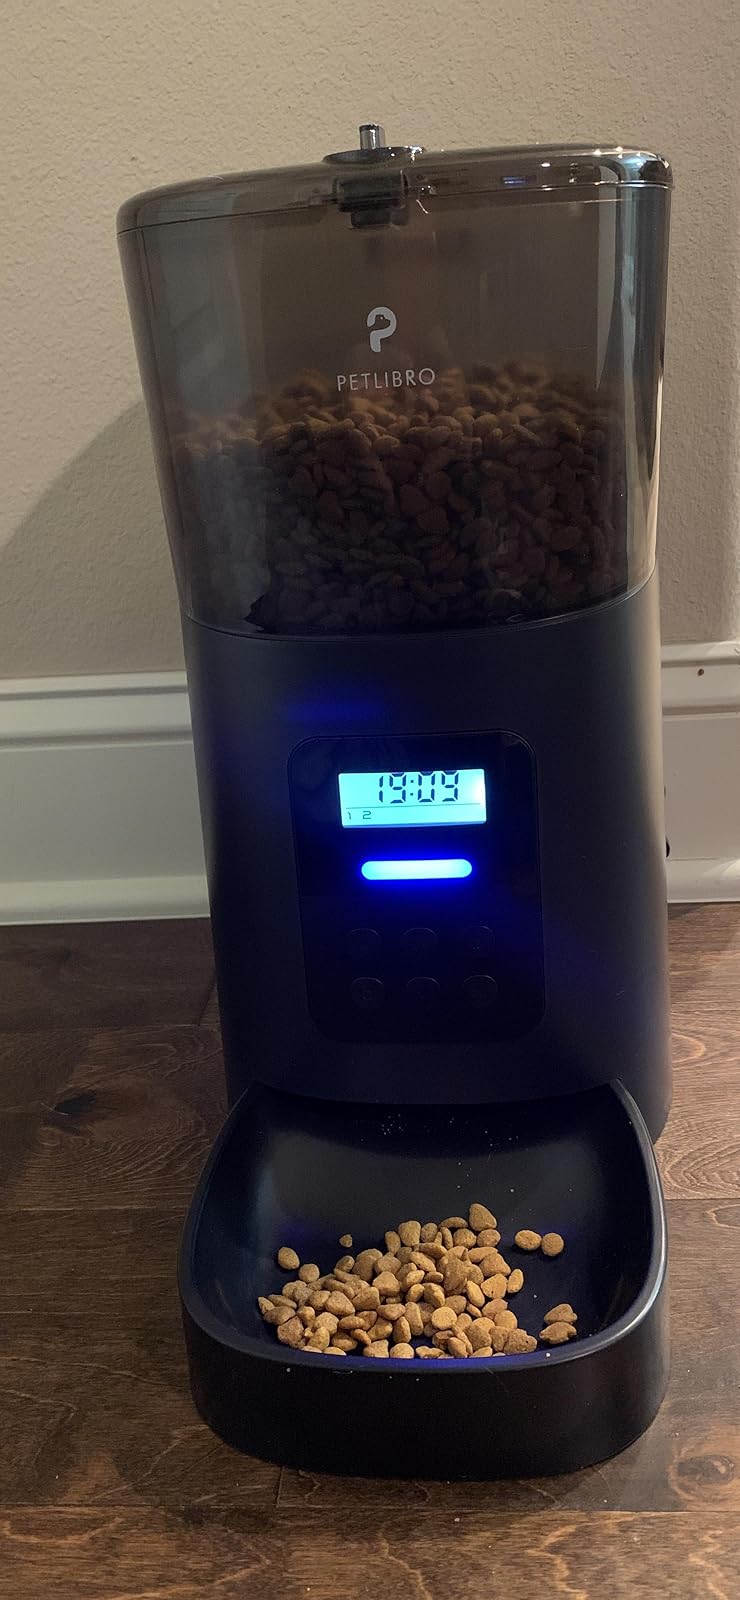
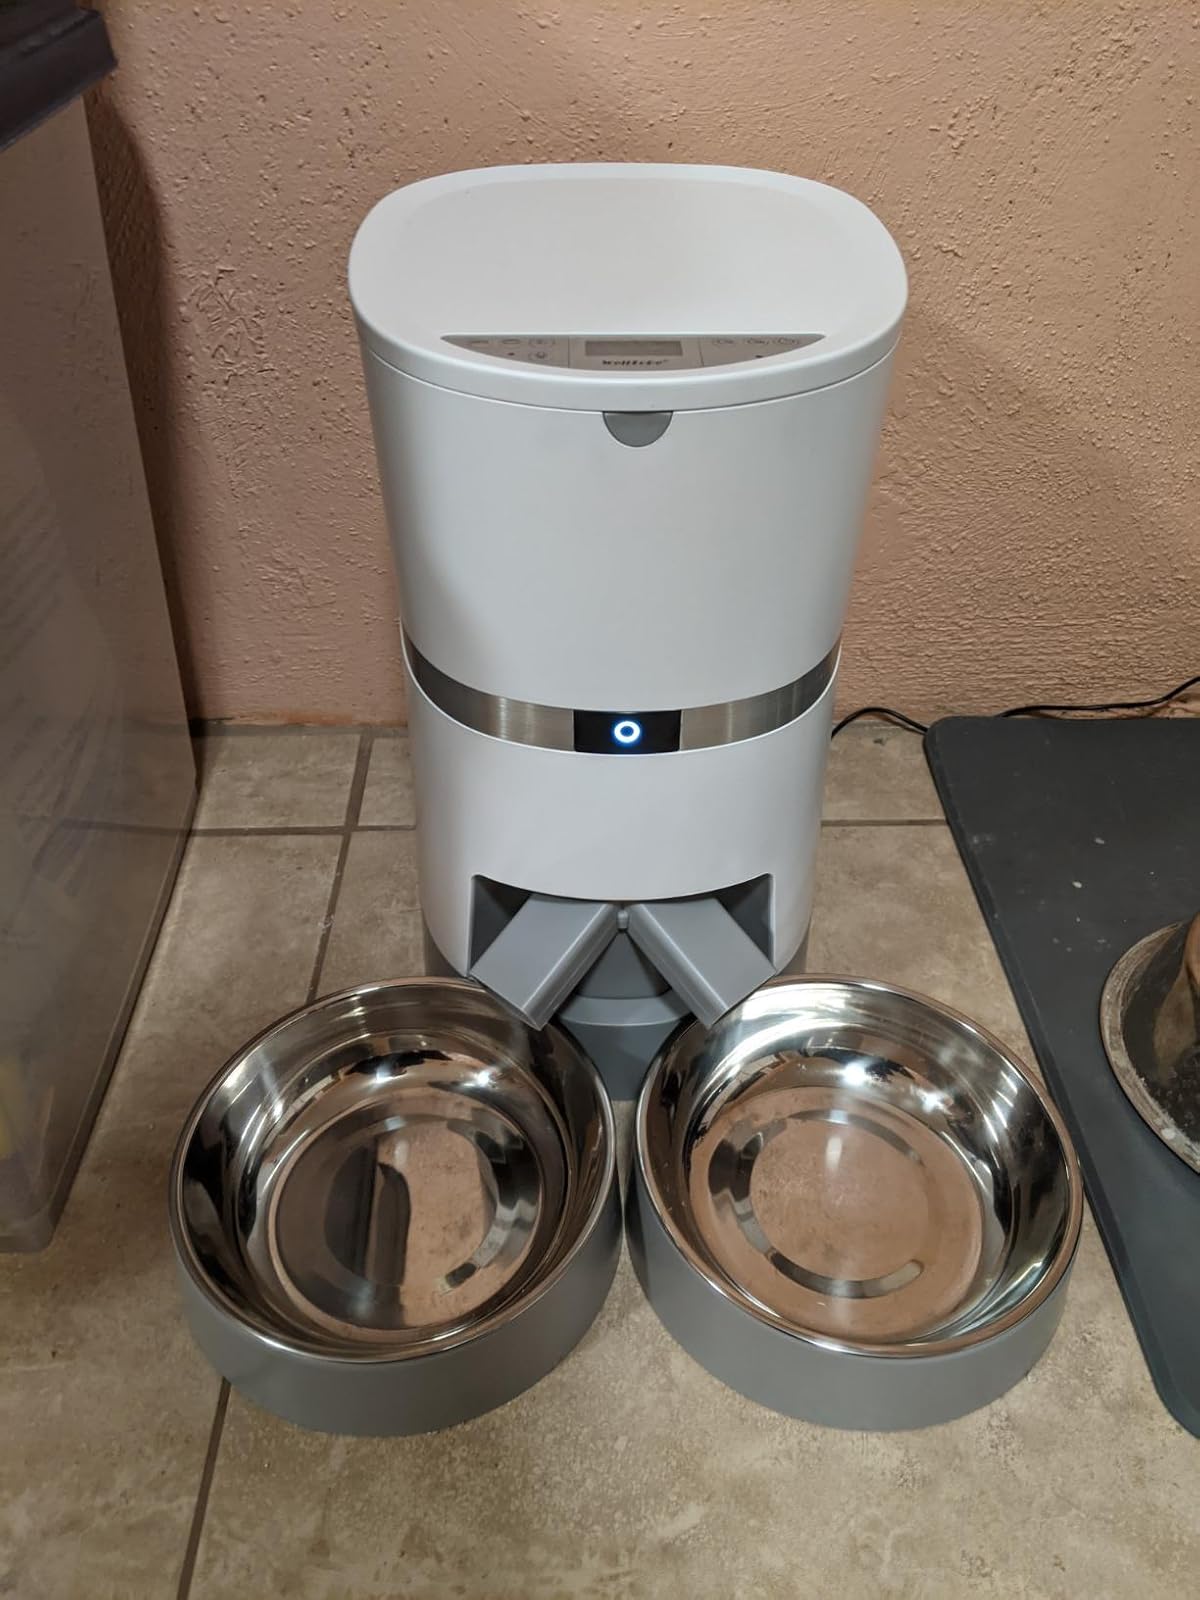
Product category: items_feeder
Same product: no